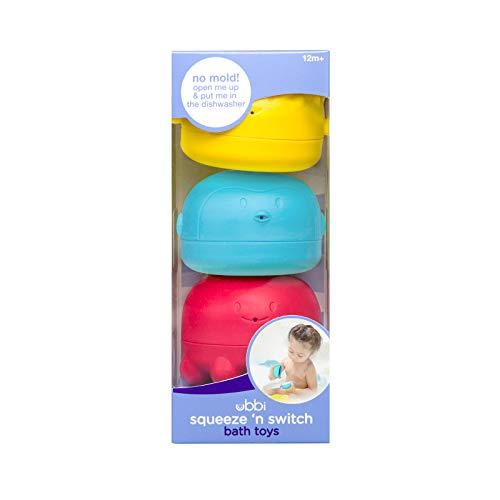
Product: Ubbi Squeeze and Switch Silicone Mold Free Bath Toys for Toddlers and Baby
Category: Toys & Games | Baby & Toddler Toys | Bath Toys
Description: Includes three, two-piece silicone bath toys.
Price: $9.99